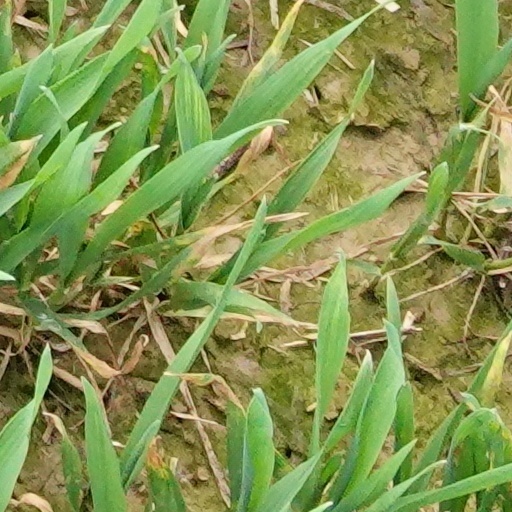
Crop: wheat